La Scala

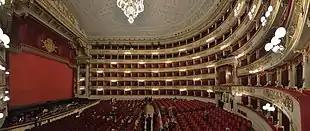
The theatre's restored interior

The original structure was renovated in 1907 when it was given its current layout with 1,987 seats. In 1943, during World War II, La Scala was severely damaged by bombing. It was rebuilt and reopened on 11 May 1946, with a memorable concert conducted by Arturo Toscanini—twice La Scala's principal conductor and an associate of the composers Giuseppe Verdi and Giacomo Puccini—with a soprano solo by Renata Tebaldi, which created a sensation.